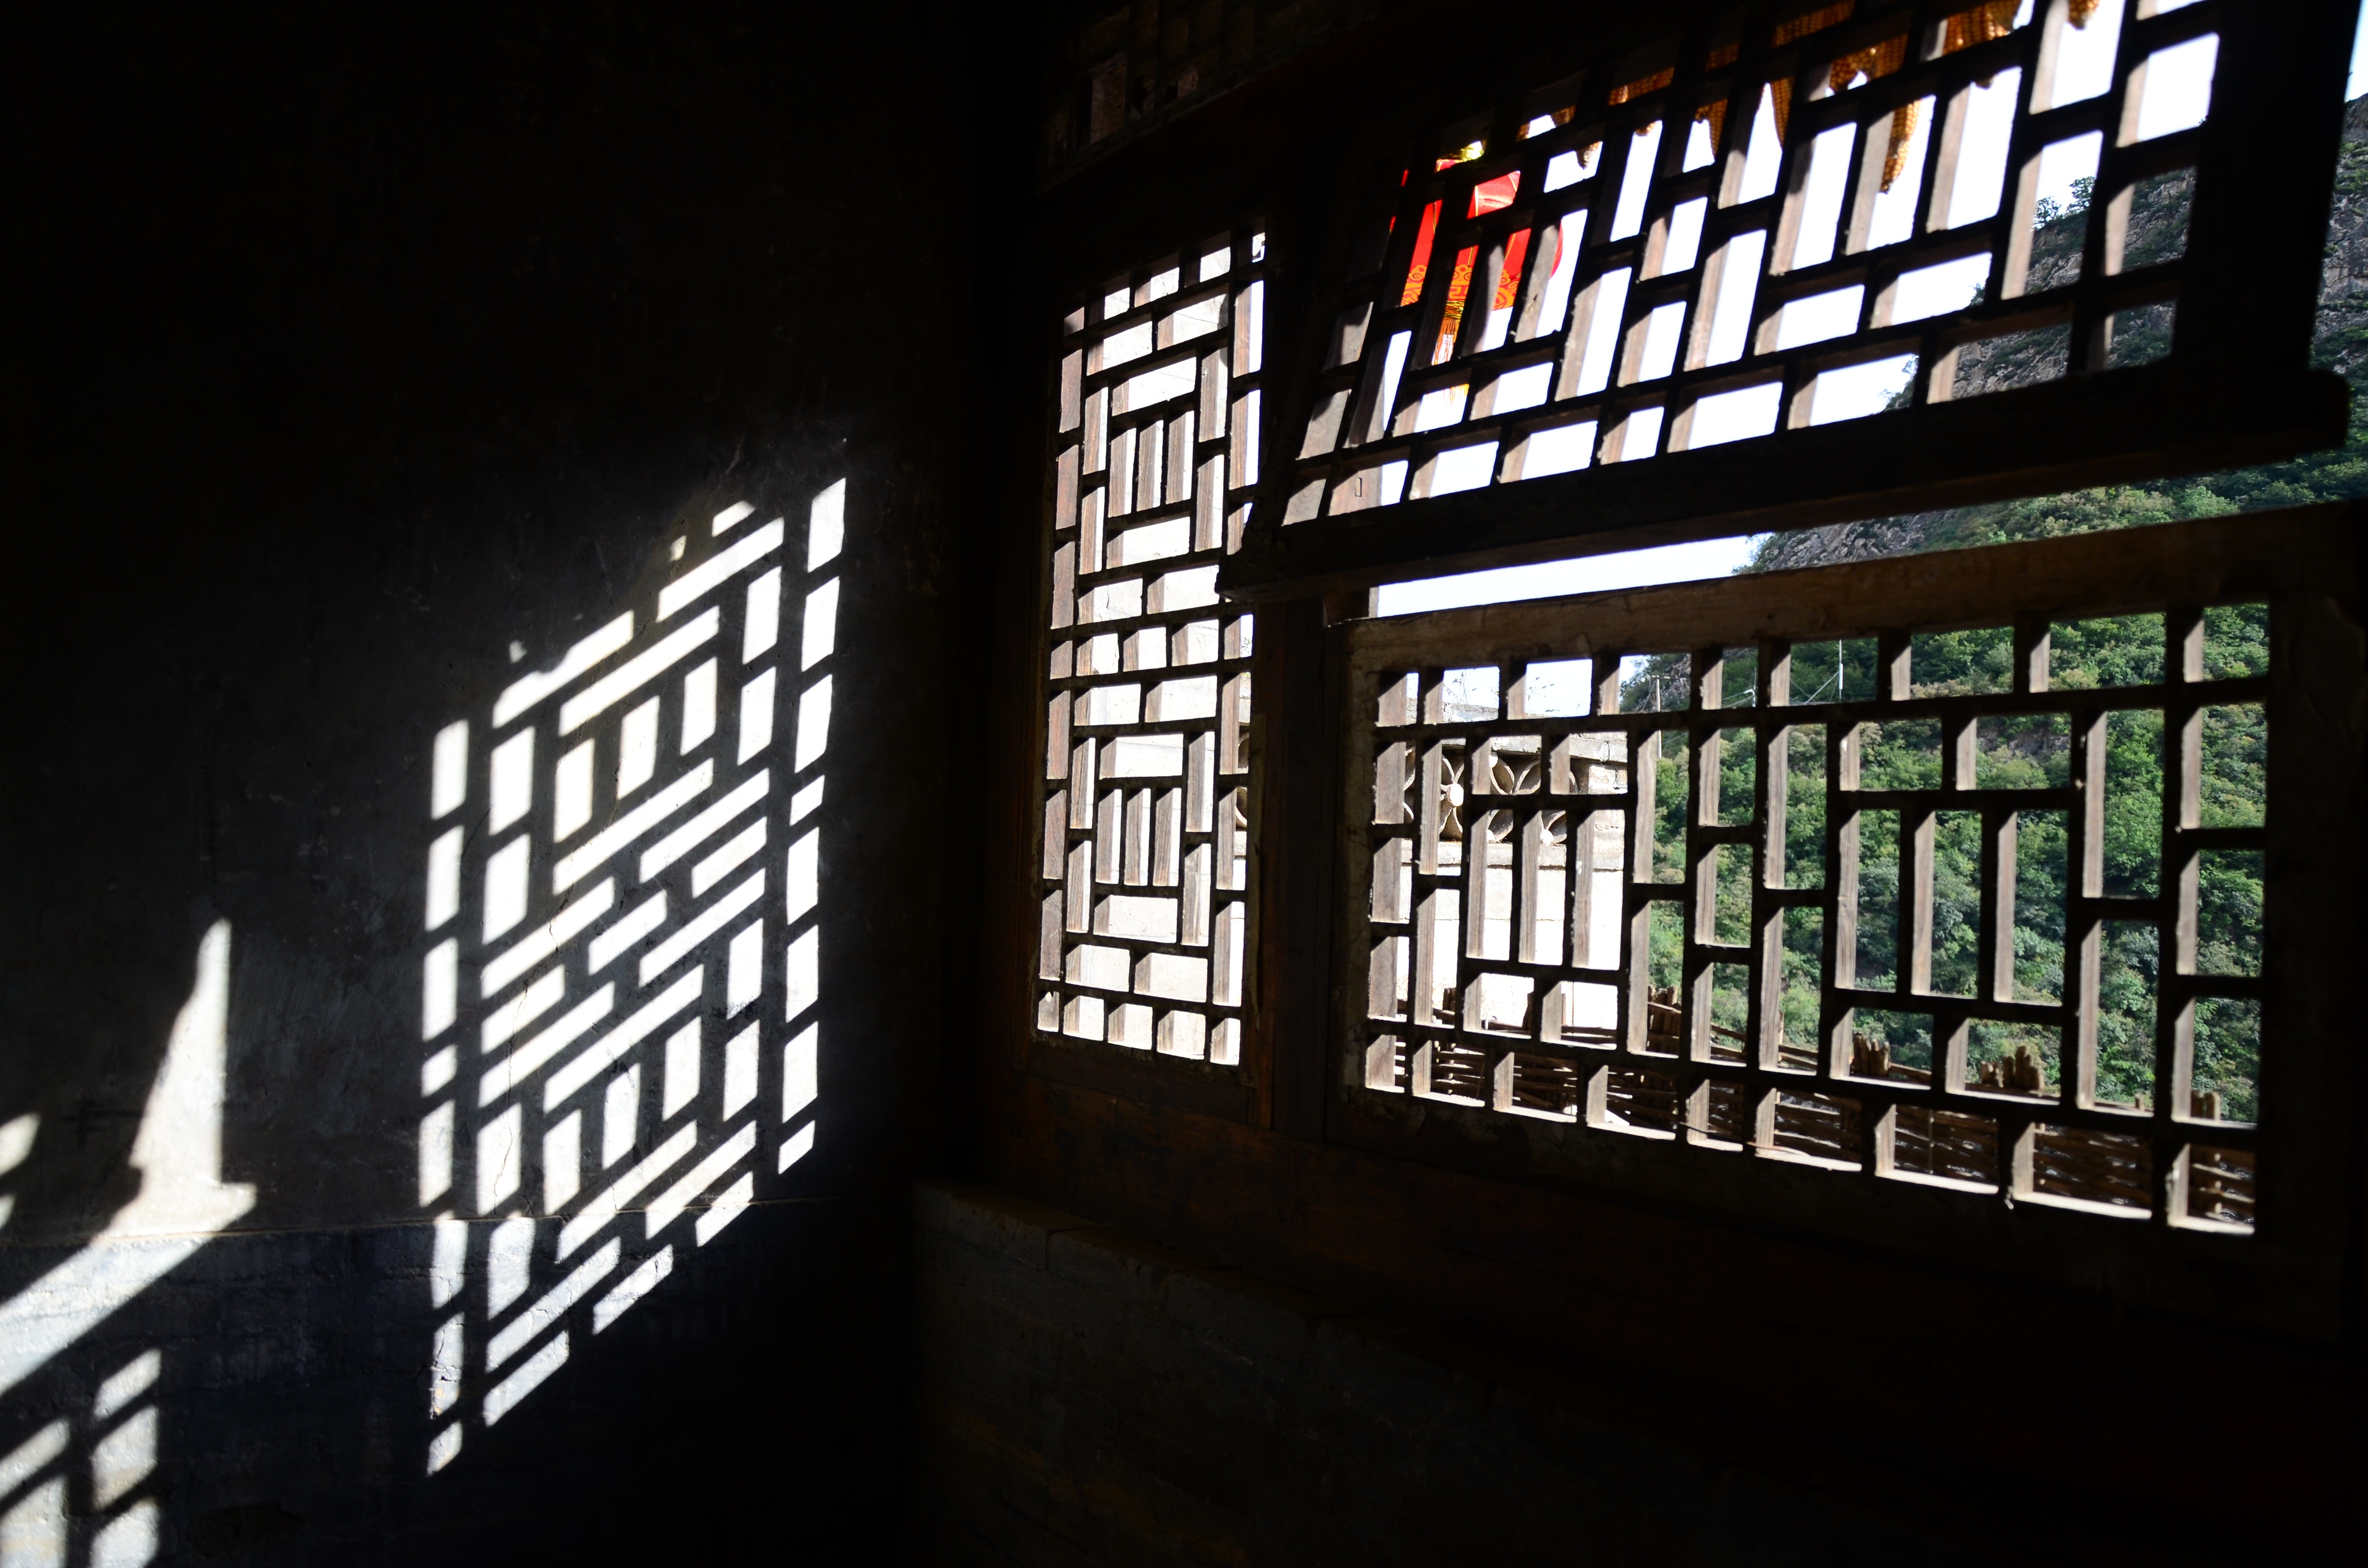
light, window, darkness, lighting, interior design, tourist attraction, china wind, window movies